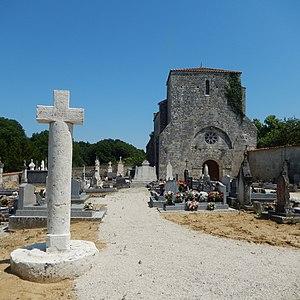
L'église Notre-Dame de l'Assomption, dans le cimetière de Moragne (Charente-Maritime, France). À gauche de l'image, une croix, peut-être un oratoire.
Moragne est une commune du sud-ouest de la France située dans le département de la Charente-Maritime. Ses habitants sont appelés les Moragnais et les Moragnaises.
Les églises de la Charente-Maritime présentent une grande diversité, d'une commune à une autre, et se distinguent par des styles et des périodes de construction différentes. De nombreux édifices témoignent cependant de l'épanouissement, aux XIᵉ et XIIᵉ siècles d'une forme d'art roman spécifique, appelée art roman saintongeais, caractérisée par une simplicité des formes et un décor sculpté, souvent très riche.